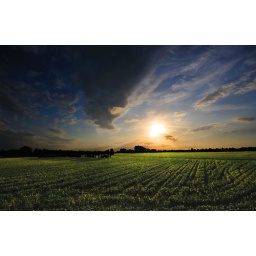
Clouds over the green sea - Nuvole su un mare verde